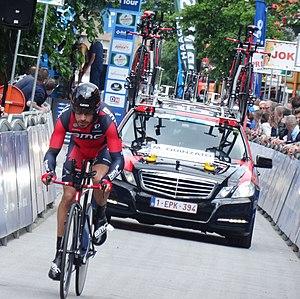
Reportage réalisé le mercredi 27 mai à l'occasion du prologue du Tour de Belgique 2015 à Bornem, Belgique.